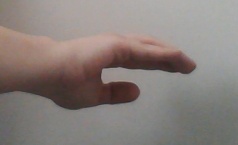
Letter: jeem